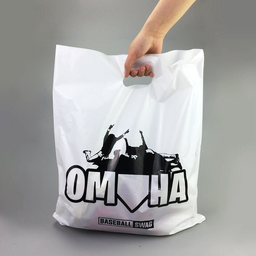
Label: plastic